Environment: real
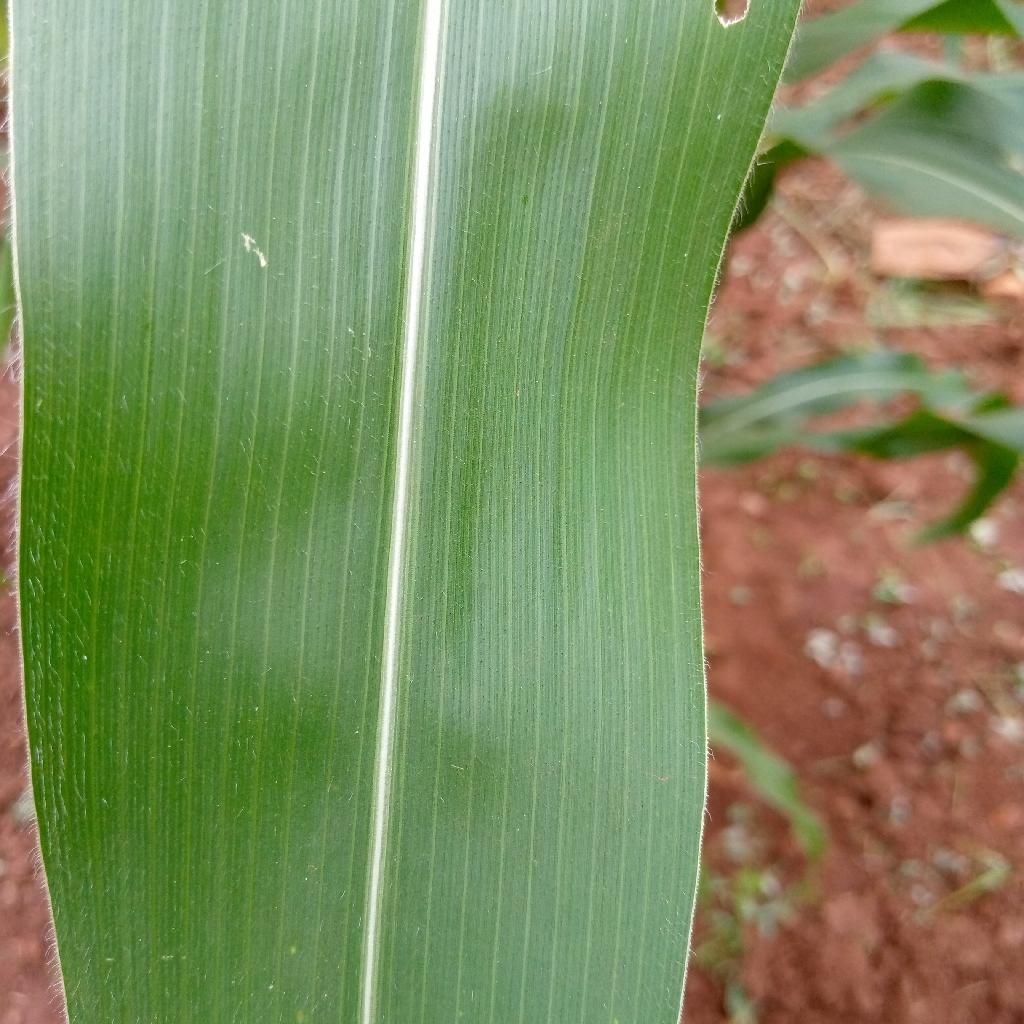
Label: healthy